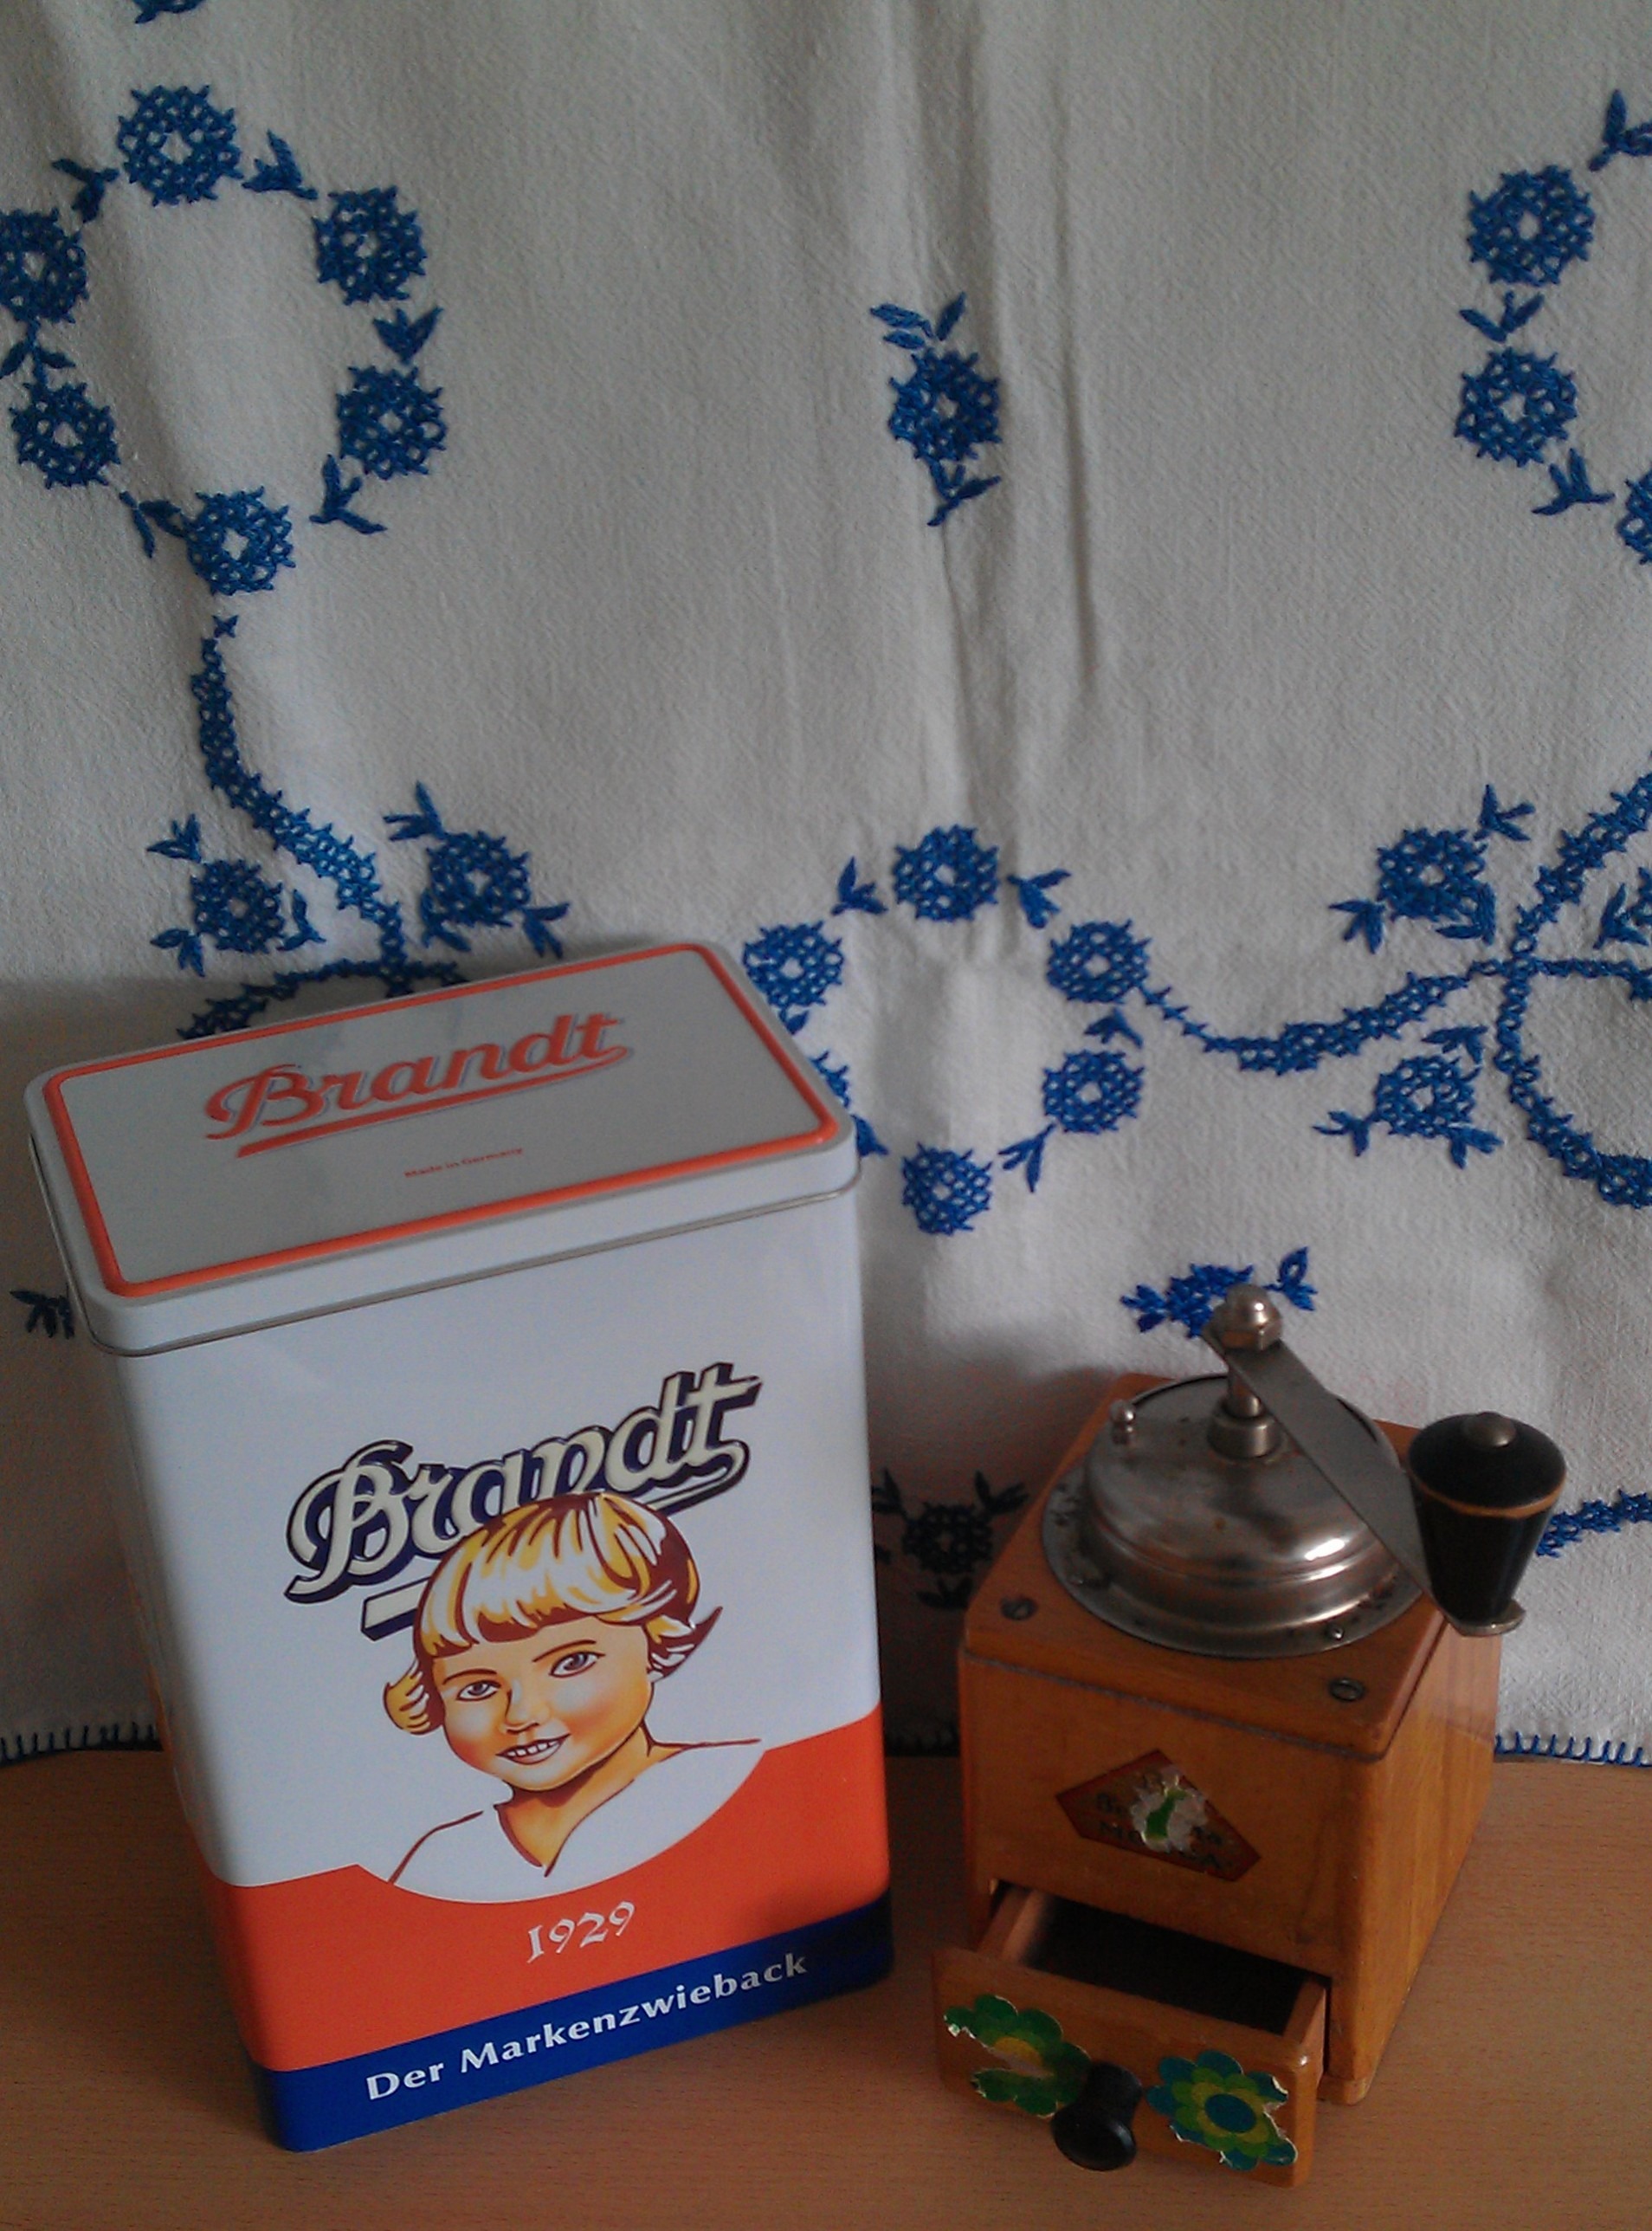
ceramic, nostalgia, blue, product, coffee time, rusk